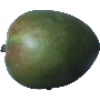
Label: Mango 1